Claudi Arimany

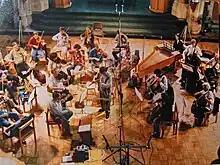
Recording Pla concerts with the English Chamber Orchestra

His special interest in finding Catalan composers who had written for the flute led him to highlight the work of Joan Baptista Pla (Balaguer, 1720–1762), a contemporary of Mozart who travelled throughout Europe, few works of whom have survived. In early 1990, the musicologist Joseph Dolcet found original sheet music by Pla in Germany, which Arimany incorporated into his repertoire together with other material by Pla and his brother Manuel Pla. He later recorded two CDs, one with Jean-Pierre Rampal and the Franz Liszt Chamber Orchestra with works by Joan Plan, and another with three concerts with the English Chamber Orchestra.